Gao Changgong

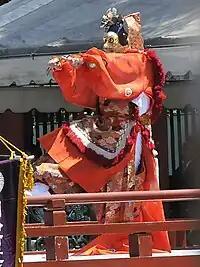
The performance of the masked dance The Prince of Lanling (蘭陵王) in Japan.

In order to celebrate the victory, the soldiers composed the famous song and dance "The song of the Prince of Lanling entering the battle camp” (蘭陵王入陣曲, also known as 大面, "The great mask"). According to the Record of the Court Entertainment Bureau (教坊記) of Tang dynasty, the dance "Great mask" was one of the courts musics to be performed with the emperor's audience.